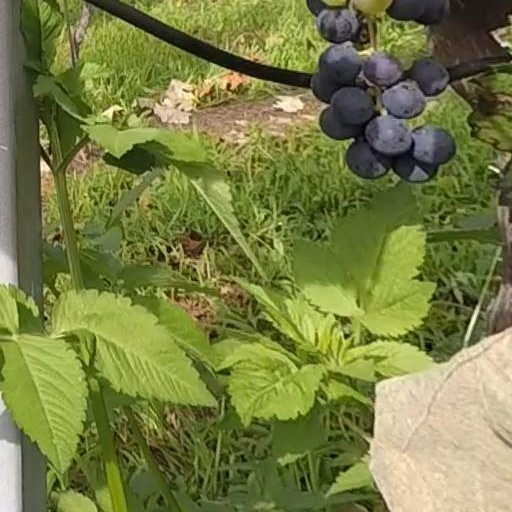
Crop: grape